Gustav Klemperer von Klemenau

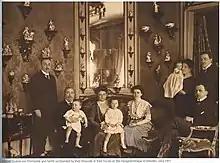
Gustav von Klemperer and family in Dresden with Meissen collection

In 1991, after German reunification, 83 pieces were returned to von Klemperer's descendants. Much of this was donated to the Zwinger museum in Dresden. In 2010, additional pieces were found in the Zwinger storerooms and once again donated to von Klemperer's descendants. Out of this second group of porcelain pieces, 43 lots were auctioned at a sale at Bonhams in London. A unique sale, many items sold for considerably more than their original estimates.